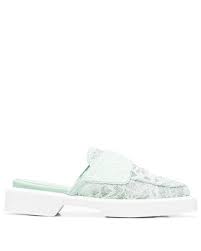
Label: Boat